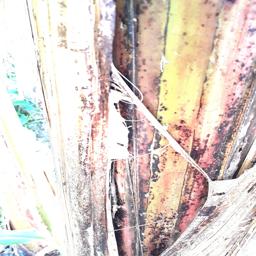
Label: BACTERIAL SOFT ROT